Ornithopter

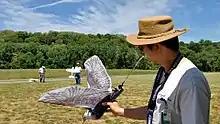
Skyonme Spybird

In 2005, Yves Rousseau was given the Paul Tissandier Diploma, awarded by the FAI for contributions to the field of aviation. Rousseau attempted his first human-muscle-powered flight with flapping wings in 1995. On 20 April 2006, at his 212th attempt, he succeeded in flying a distance of , observed by officials of the Aero Club de France. On his 213th flight attempt, a gust of wind led to a wing breaking up, causing the pilot to be gravely injured and rendered paraplegic.